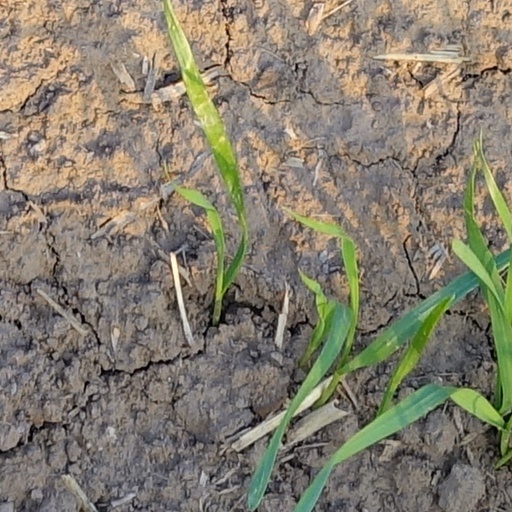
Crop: wheat